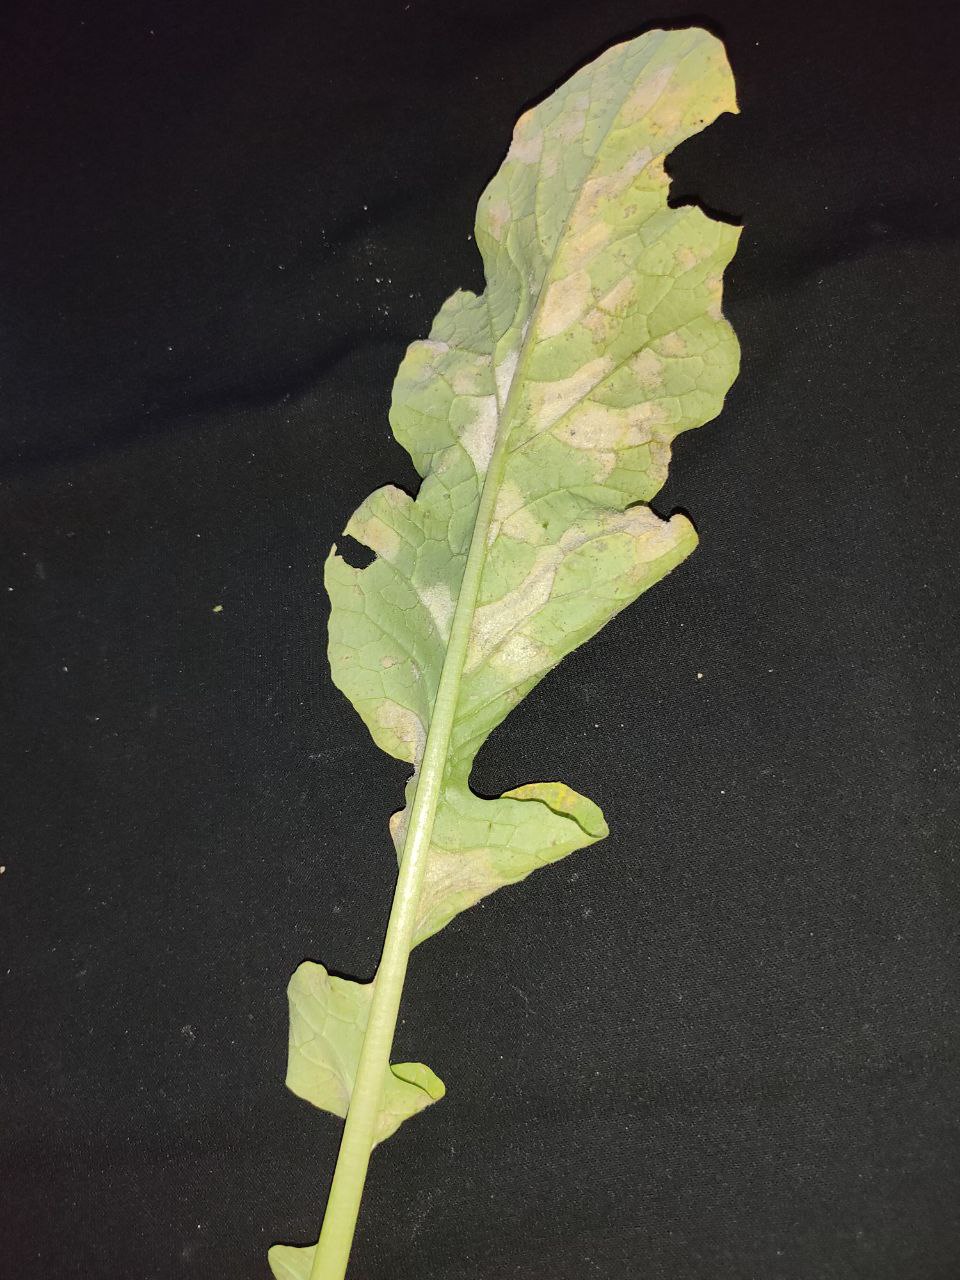
Label: Mosaic virus